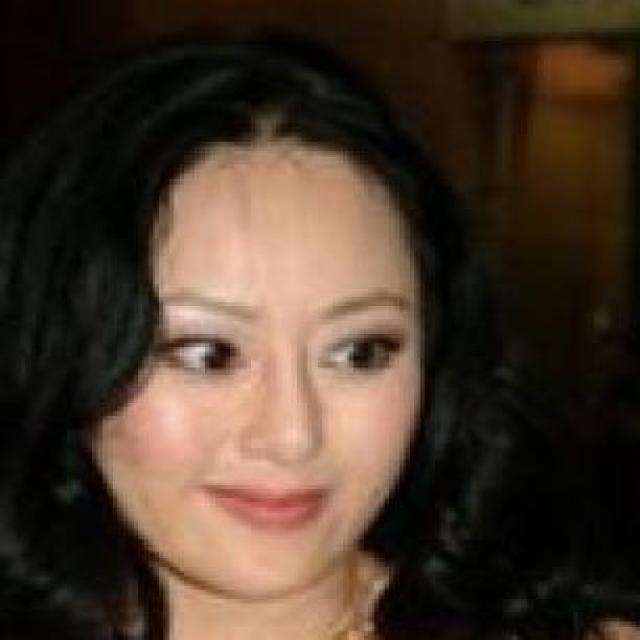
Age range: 45-64